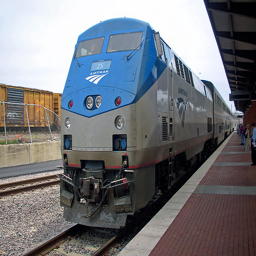
A blue and silver train sitting next to a loading platform.
A silver and blue Amtrak train at a station.
A blue train stopped outside of a train station.
A train that is sitting on the train tracks in a station.
a blue train is coming down some tracks